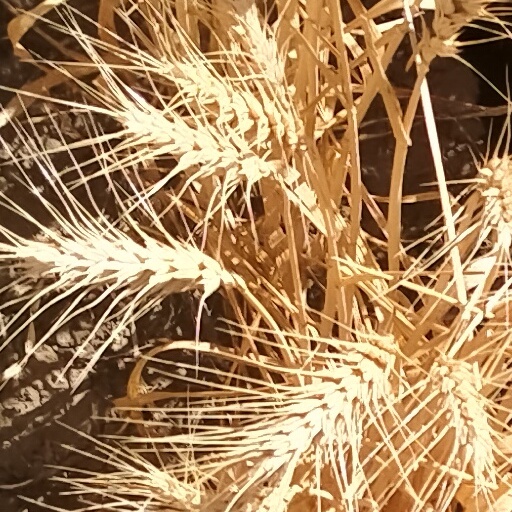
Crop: wheat